Liu Chuyu

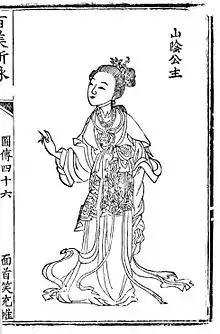
18th century depiction of Liu Chuyu

Liu Chuyu (劉楚玉) (died 2 January 466), often known by her title Princess Shanyin (山陰公主), although her title at death was the greater title of Princess Kuaiji (會稽公主), was a princess of the Chinese Liu Song dynasty. She was a daughter of Emperor Xiaowu.